Château Potensac

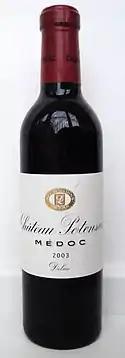
A half bottle of 2003 Château Potensac.

Château Potensac is a winery in the Médoc appellation of the Bordeaux wine region of France. The wine produced here was classified as one of 9 Cru Bourgeois Exceptionnels as of the 2003 listing. The classification was eventually banned from use in 2007.